Layne Staley

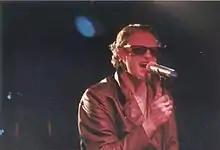

Staley met guitarist Jerry Cantrell at a party in Seattle while working at Music Bank rehearsal studios in 1987. A few months before that, Cantrell had watched Staley performing with his then-band, "Alice N' Chains", in his hometown at the Tacoma Little Theatre, and was impressed by his voice. Cantrell was homeless after being kicked out of his family's house, so Staley invited Cantrell to live with him at the Music Bank. The two fast friends lived as roommates for over a year in the dilapidated rehearsal space they shared.